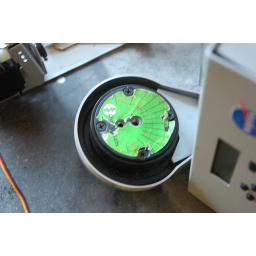
The green 'plate' pulled out and mangled two of the plastic screw holes in the gear/pivot piece.